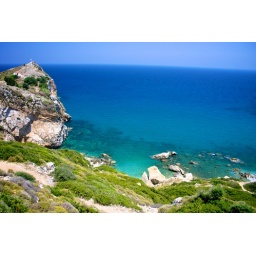
Crystal clear bay water in Greece